Robert Fitzwalter

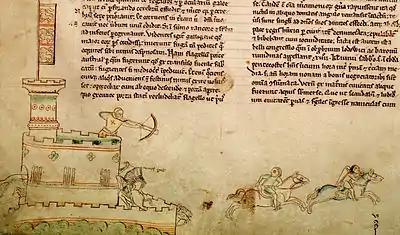
An illustration by Matthew Paris of the Second Battle of Lincoln

On 26 August, John and the barons tried to arrange at a meeting at Staines. When this failed, the First Barons' War broke out. The twenty-five executors assigned to themselves various counties to secure them for their side. Fitzwalter, who with Eustace de Vesci was still the leading spirit of the movement, became responsible for Northamptonshire. On 17 September John granted Fitzwalter's Cornish estates to his young son Prince Henry. But the pope's annulling the charter had paralysed the clerical supporters of the popular side, and the thoroughgoing policy of the twenty-five under Fitzwalter's guidance had alienated of the more moderate men.